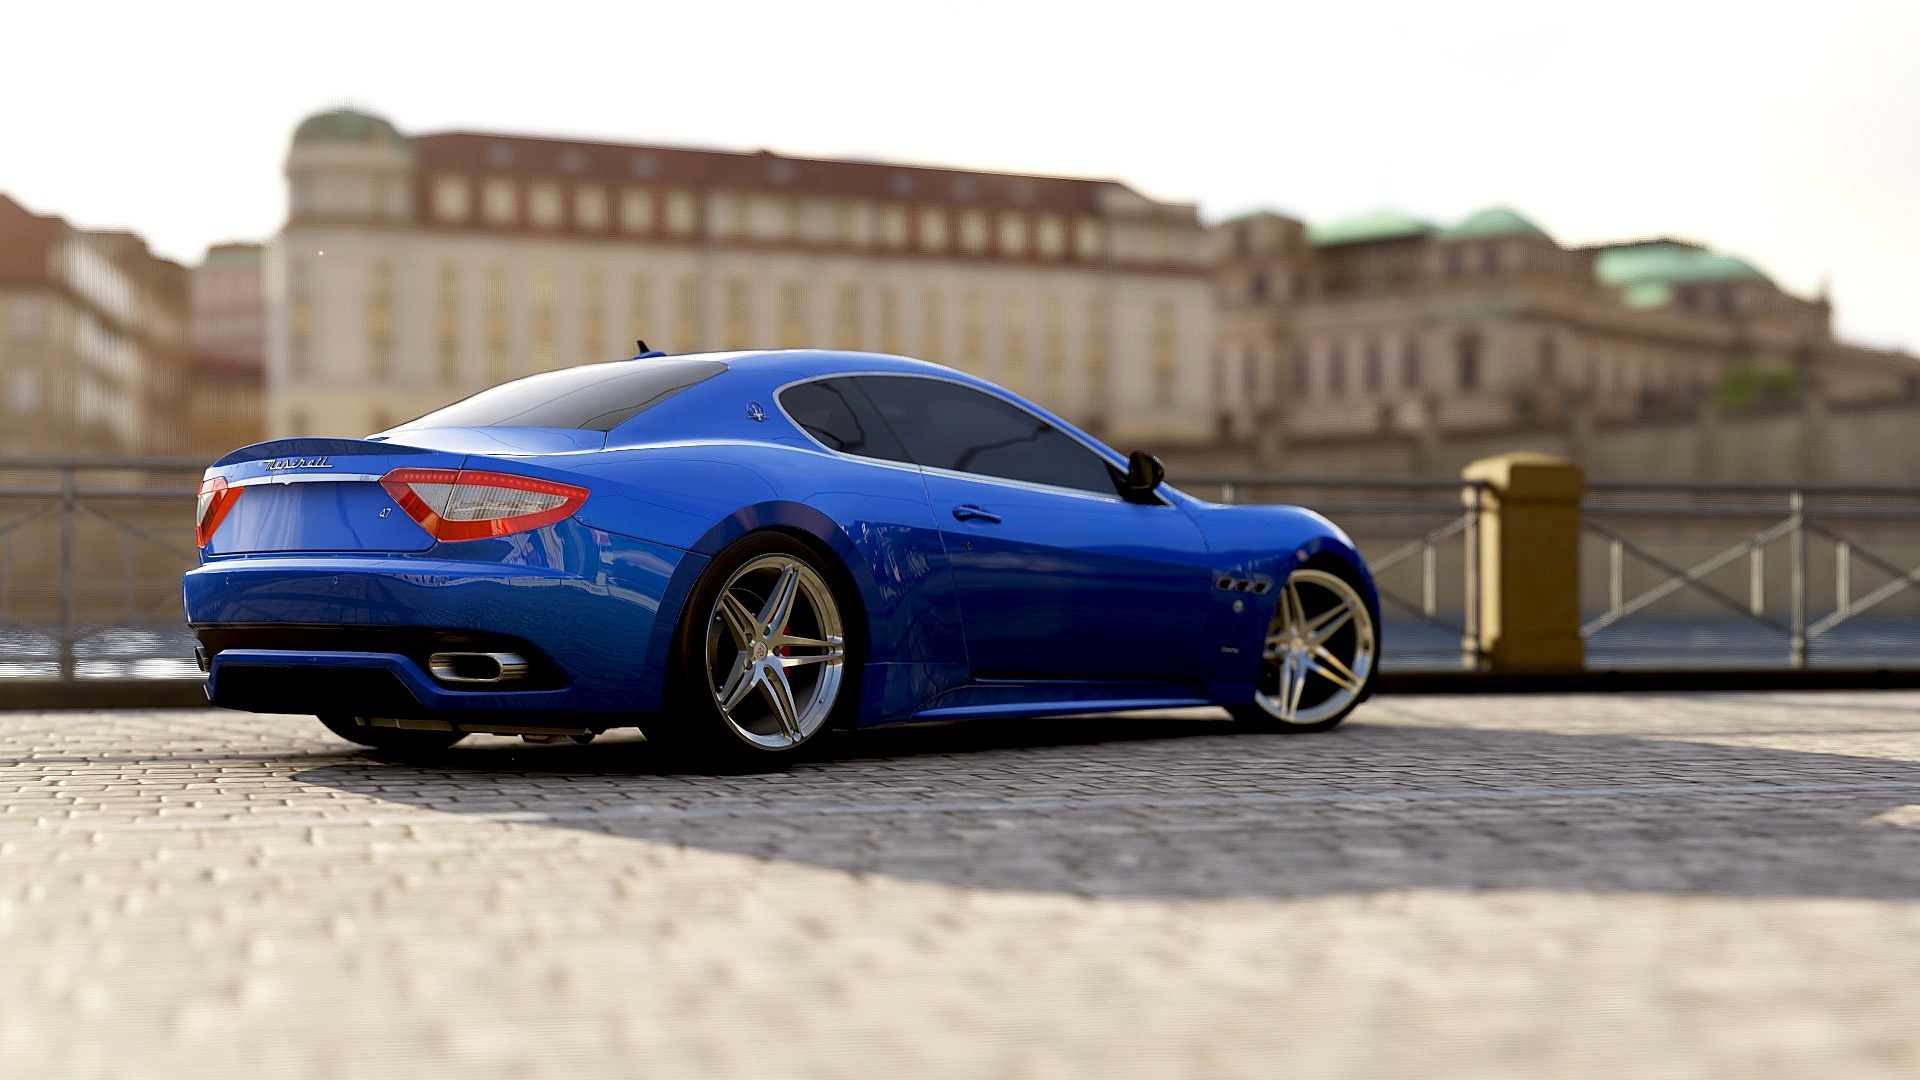
car, wheel, vehicle, sports car, bumper, supercar, coupe, land vehicle, automobile make, automotive exterior, automotive design, luxury vehicle, family car